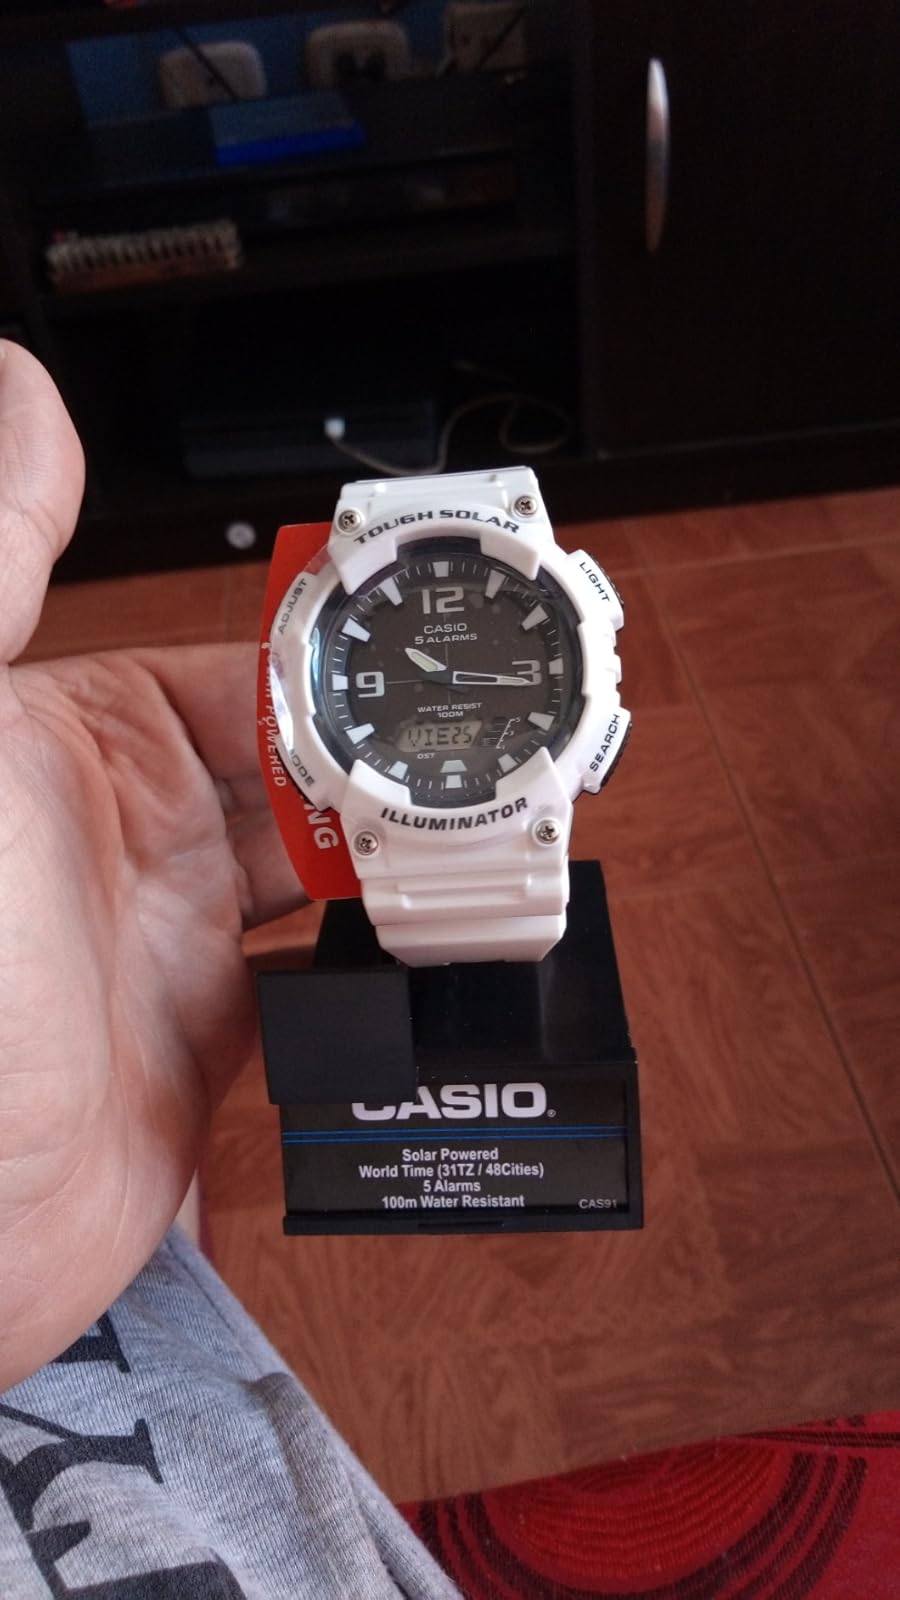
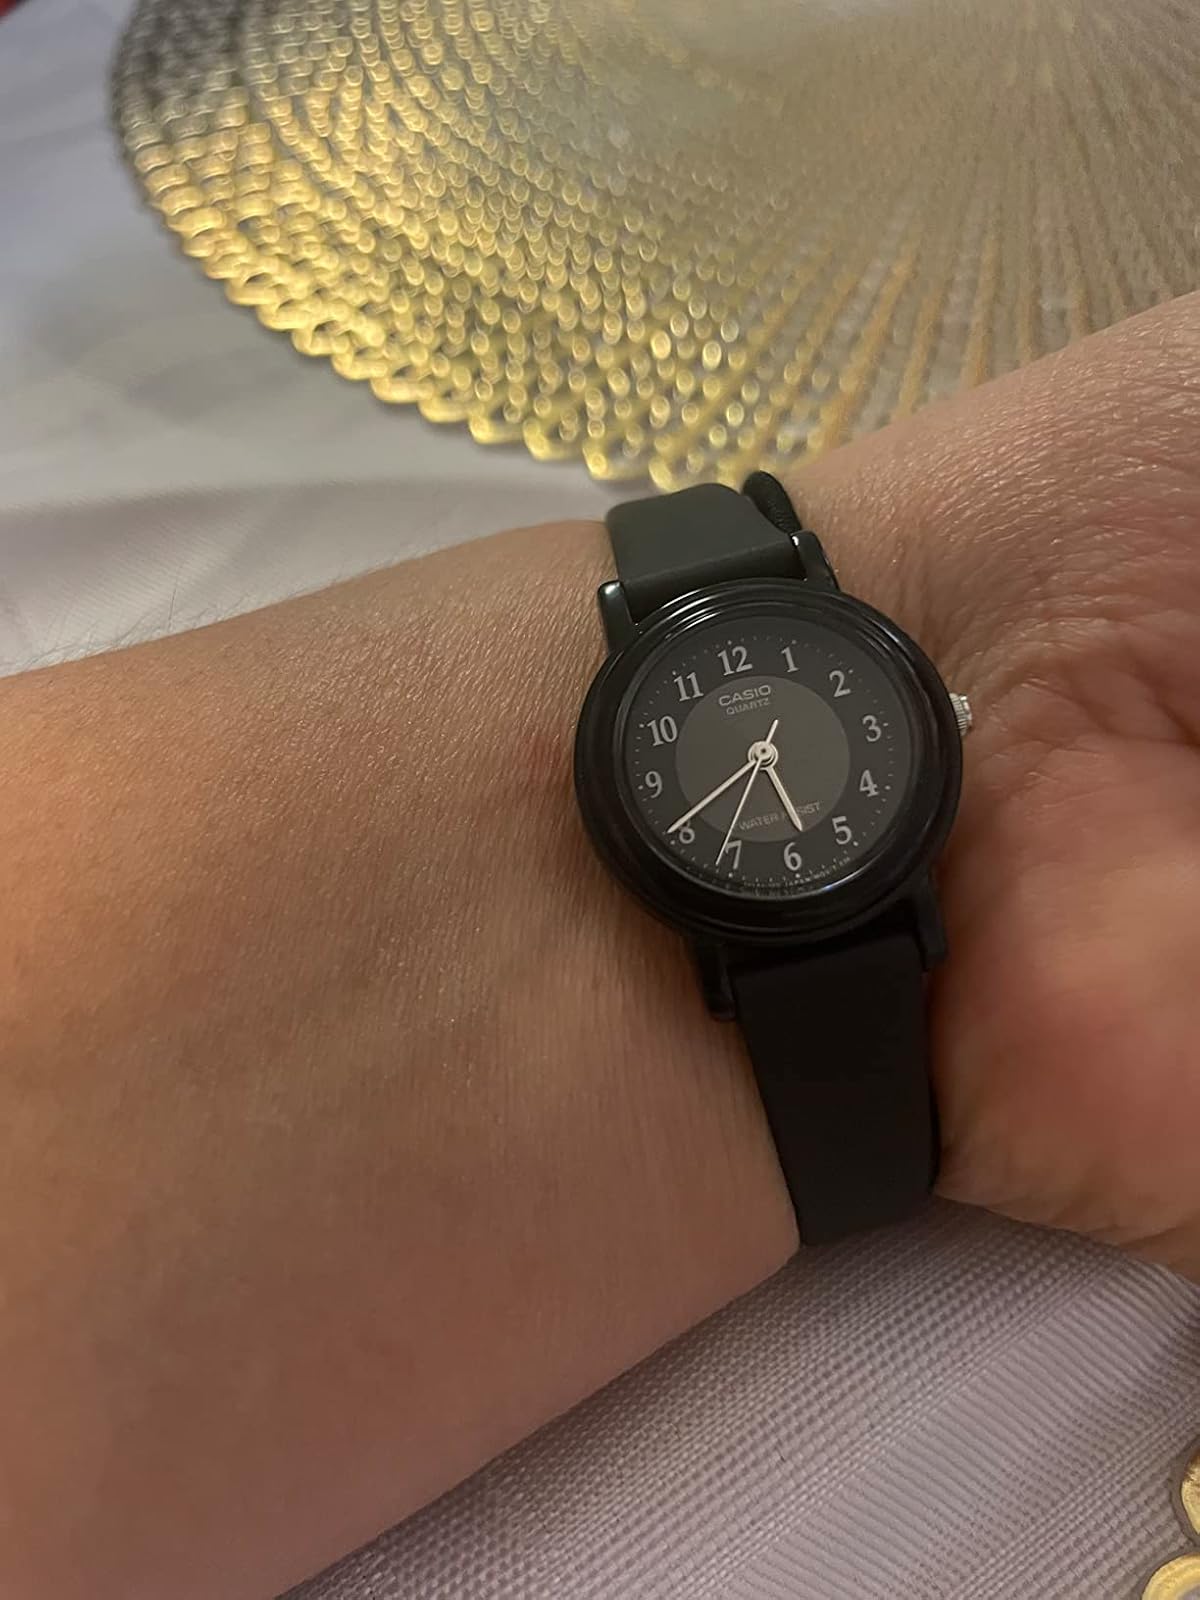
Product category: accessories_watch
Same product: no